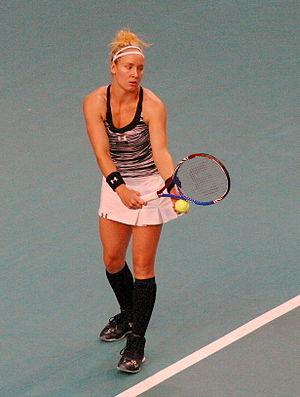
Bethanie Mattek-Sands en demi-finale de l'open Gdf Suez